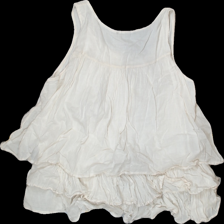
View: back
Type: Blouse
Category: Ladies
Brand: Not Applicable
Colors: White
Material: 100% cotton
Pattern: Plain
Cut: Loose
Size: M
Trend: No trend
Stains: No
Damage: 0
Price range: 50-100
Recommended usage: Reuse